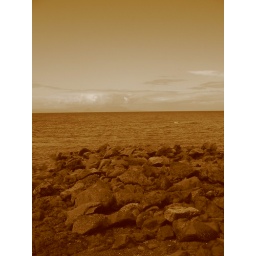
Dancing like a blind man in a beach of stone